Field-programmable gate array

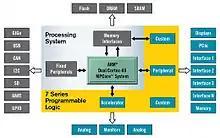
A Xilinx Zynq-7000 all-programmable system on a chip

An alternate approach to using hard macro processors is to make use of soft processor IP cores that are implemented within the FPGA logic. Nios II, MicroBlaze and Mico32 are examples of popular softcore processors. Many modern FPGAs are programmed at "run time", which has led to the idea of reconfigurable computing or reconfigurable systems – CPUs that reconfigure themselves to suit the task at hand. Additionally, new non-FPGA architectures are beginning to emerge. Software-configurable microprocessors such as the Stretch S5000 adopt a hybrid approach by providing an array of processor cores and FPGA-like programmable cores on the same chip.